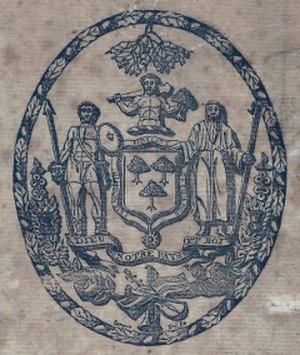
L'Ancient Order of Druids est une société fraternelle britannique créée en 1781 par Henry Hurle, un charpentier londonien. Elle a pour devise : « Justice, Philanthropie et Amour fraternel ».